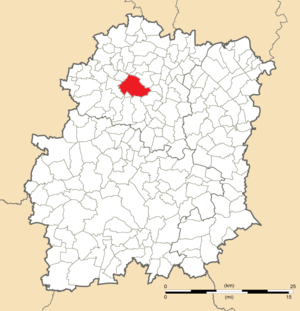
Carte de position de Marcoussis en Essonne (91)
Marcoussis est une commune française située à vingt-six kilomètres au sud-ouest de Paris dans le département de l’Essonne en région Île-de-France.